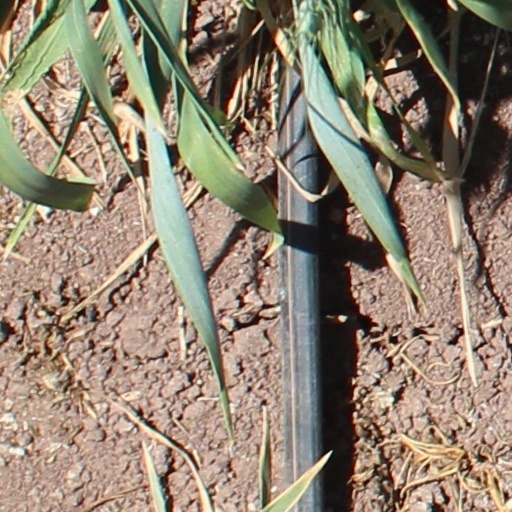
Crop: wheat